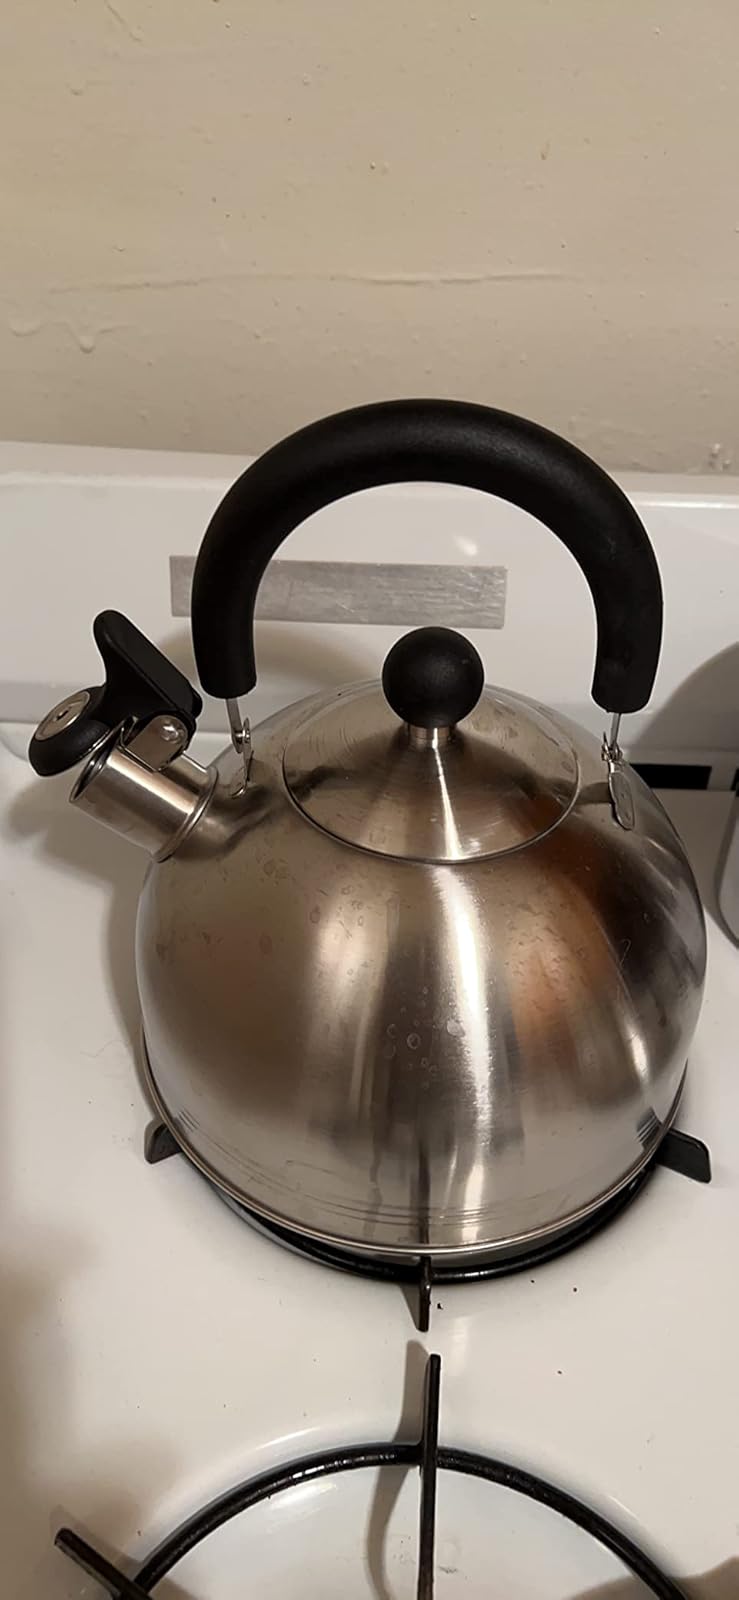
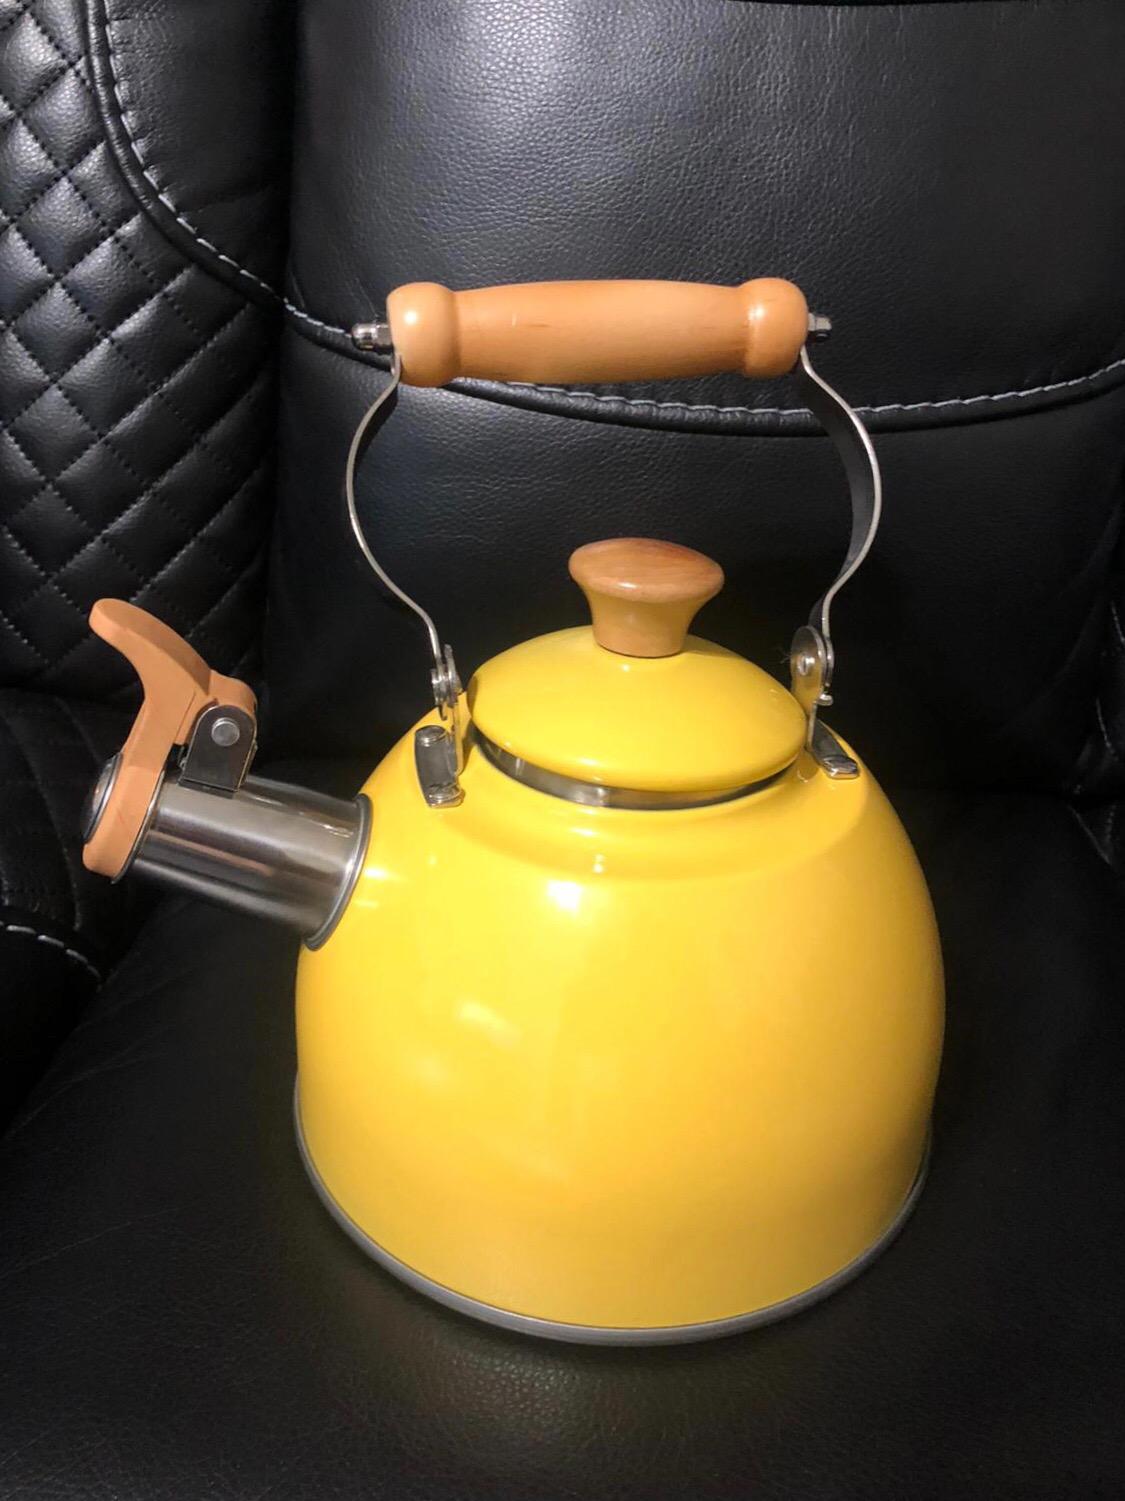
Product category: items_kettle
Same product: no